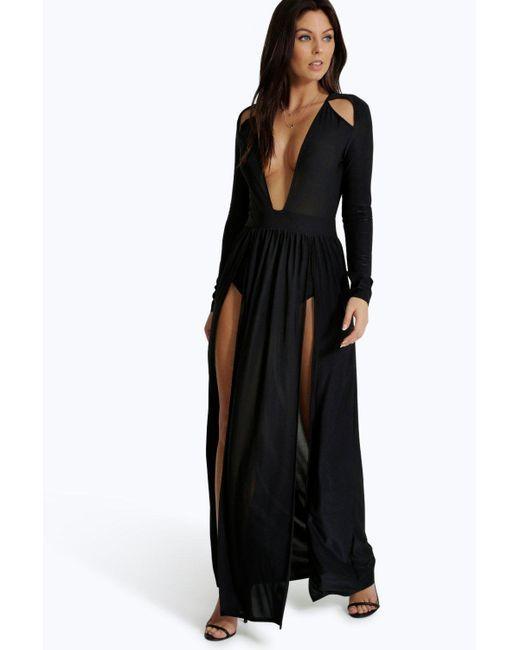
Schwarzes Seidenkleid mit tiefem V-Ausschnitt und doppeltem Schlitz für Damen